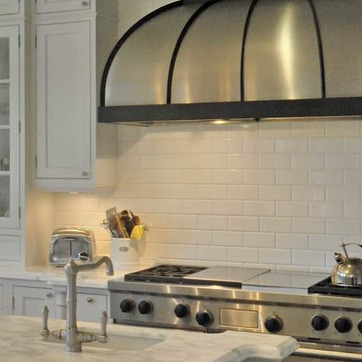
Material: tile